The Berlin Stories

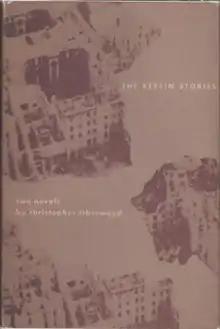
The cover of the first edition

The Berlin Stories is a 1945 omnibus by English-American writer Christopher Isherwood, consisting of his two earlier novels "Mr Norris Changes Trains" (1935) and "Goodbye to Berlin" (1939). Set in Jazz Age Berlin between 1930 and 1933 on the cusp of Adolf Hitler's ascent to power as Chancellor of Germany, Isherwood portrays the city during this chaotic interwar period as a carnival of debauchery and despair inhabited by desperate people who are unaware of the national catastrophe that awaits them.